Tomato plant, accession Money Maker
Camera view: bottom (45 deg); turntable rotation: 330 degrees
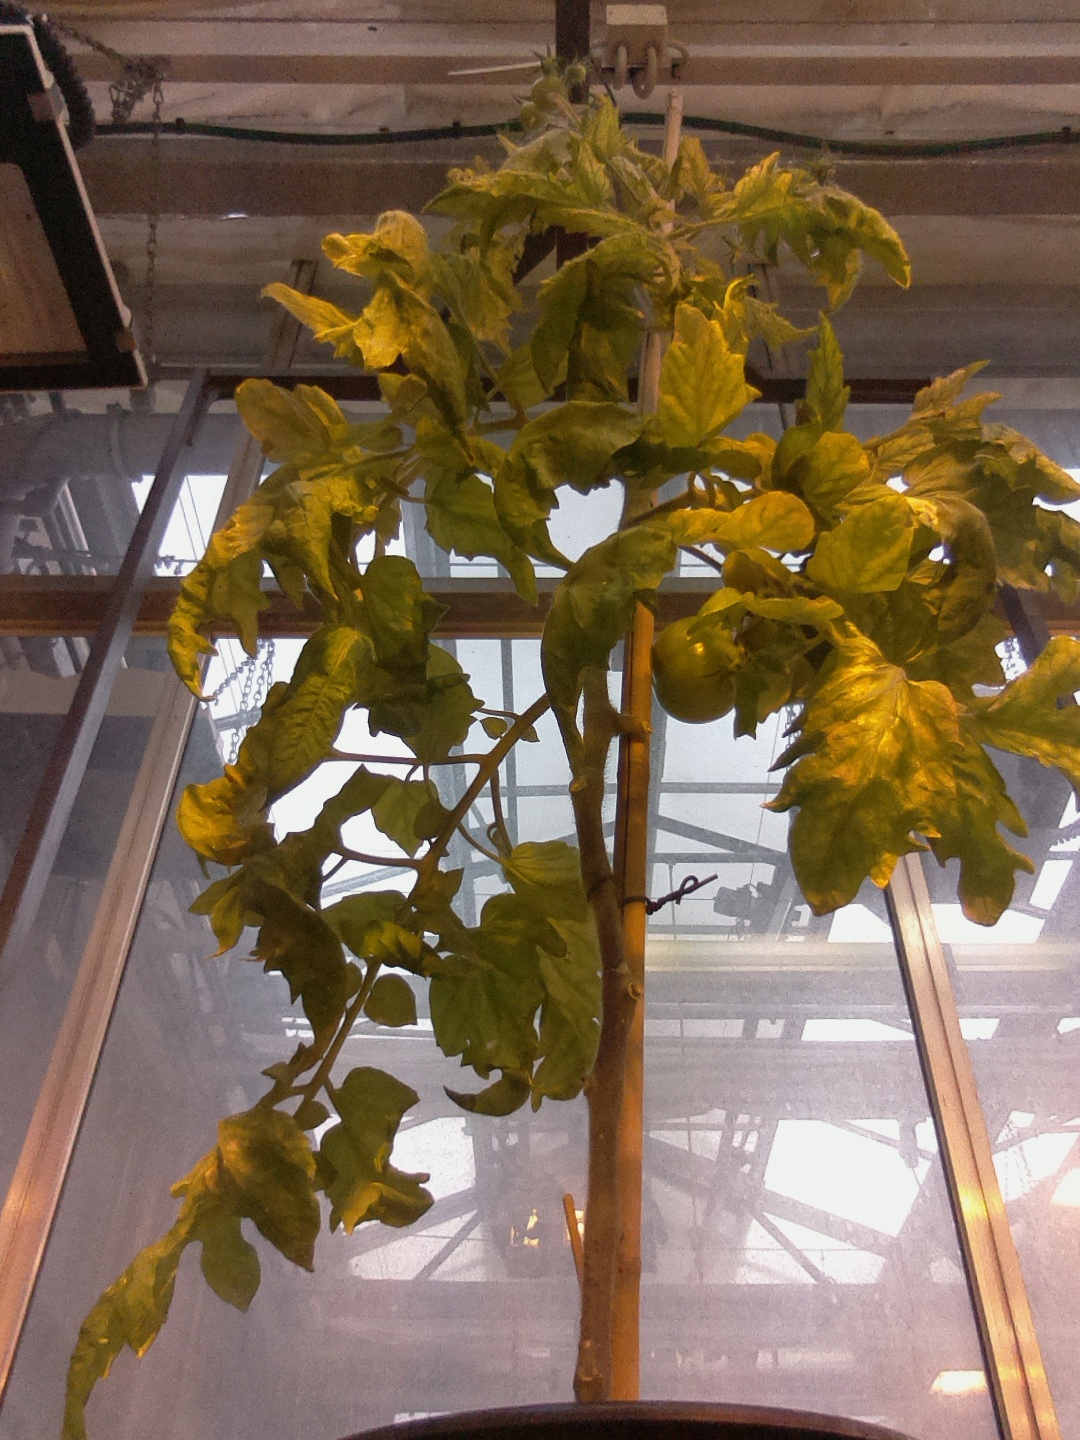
BBCH growth stage 78: 80% -90% of final fruit size